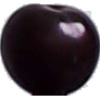
Label: cherry_wax_black